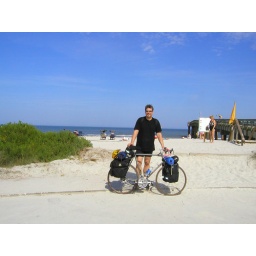
Did not carry heavy bike over 200 yrds of sand to dip tire in OCEAN